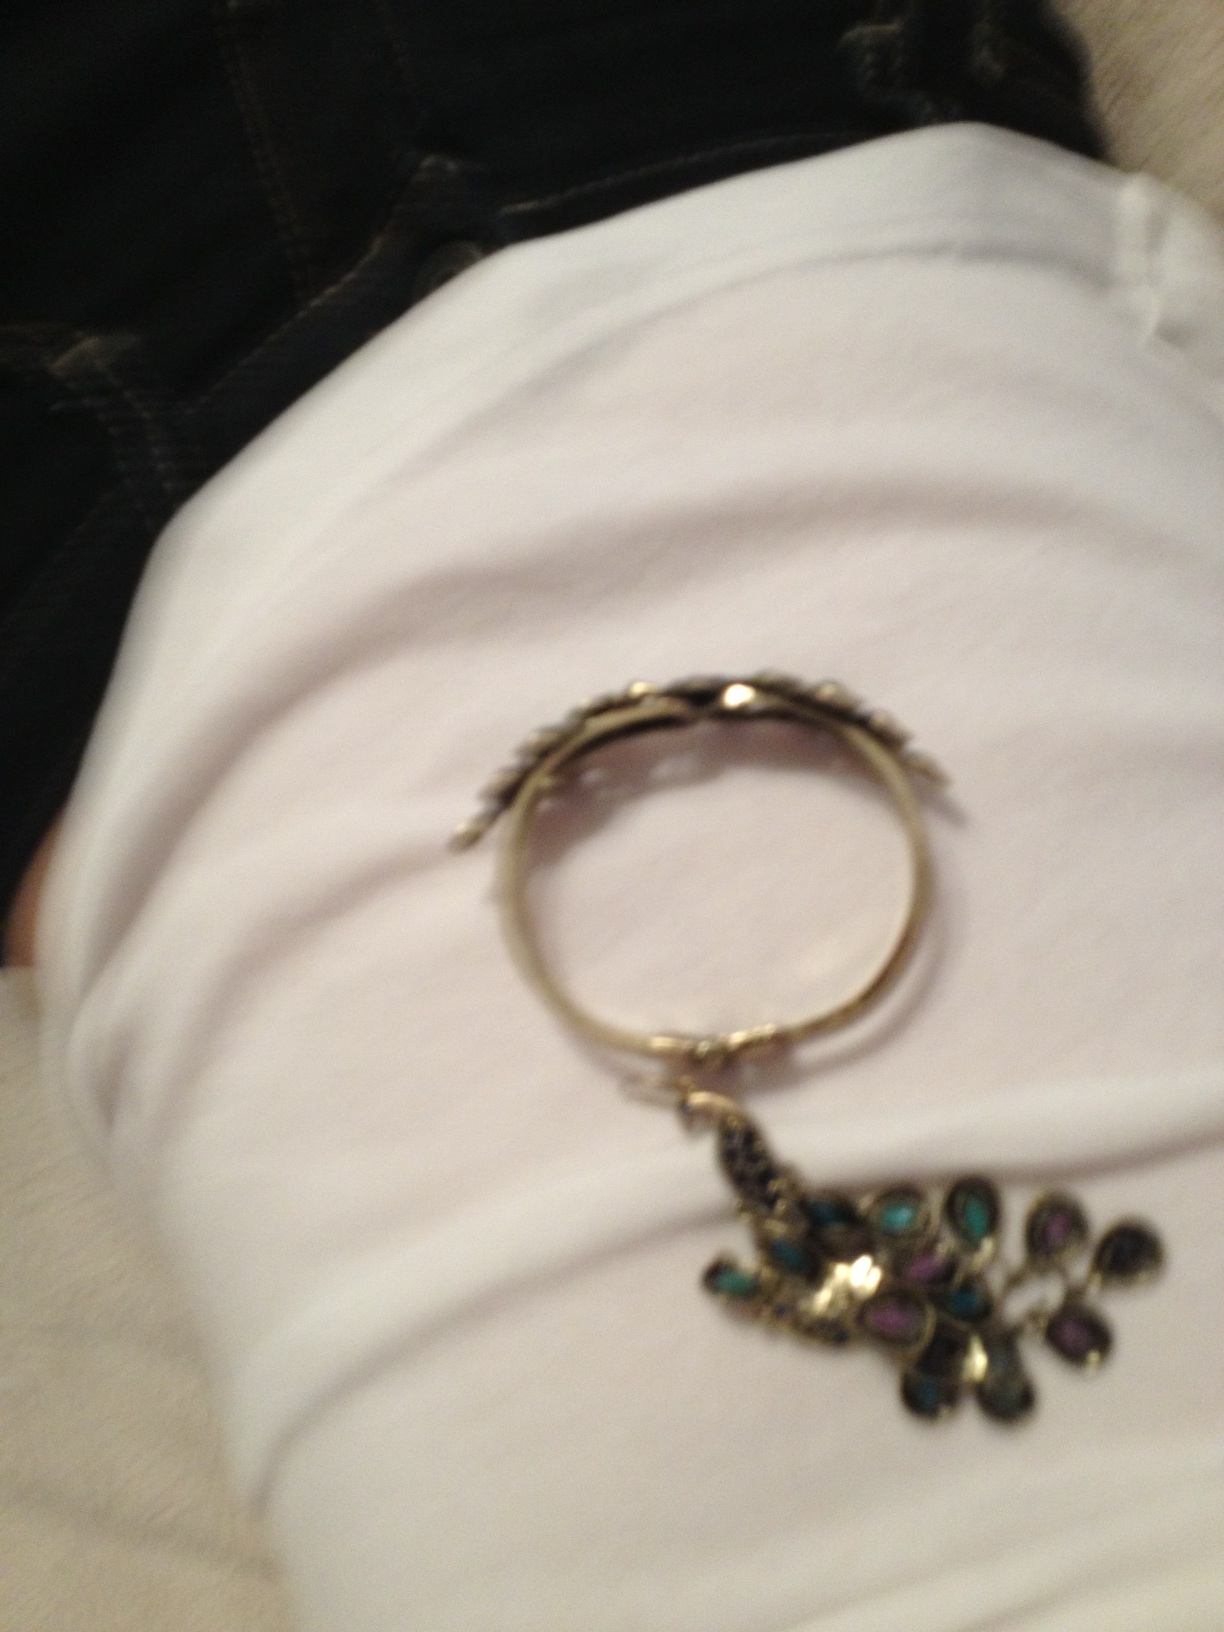Question: Does this jewelry match this outfit?
Answer: yes